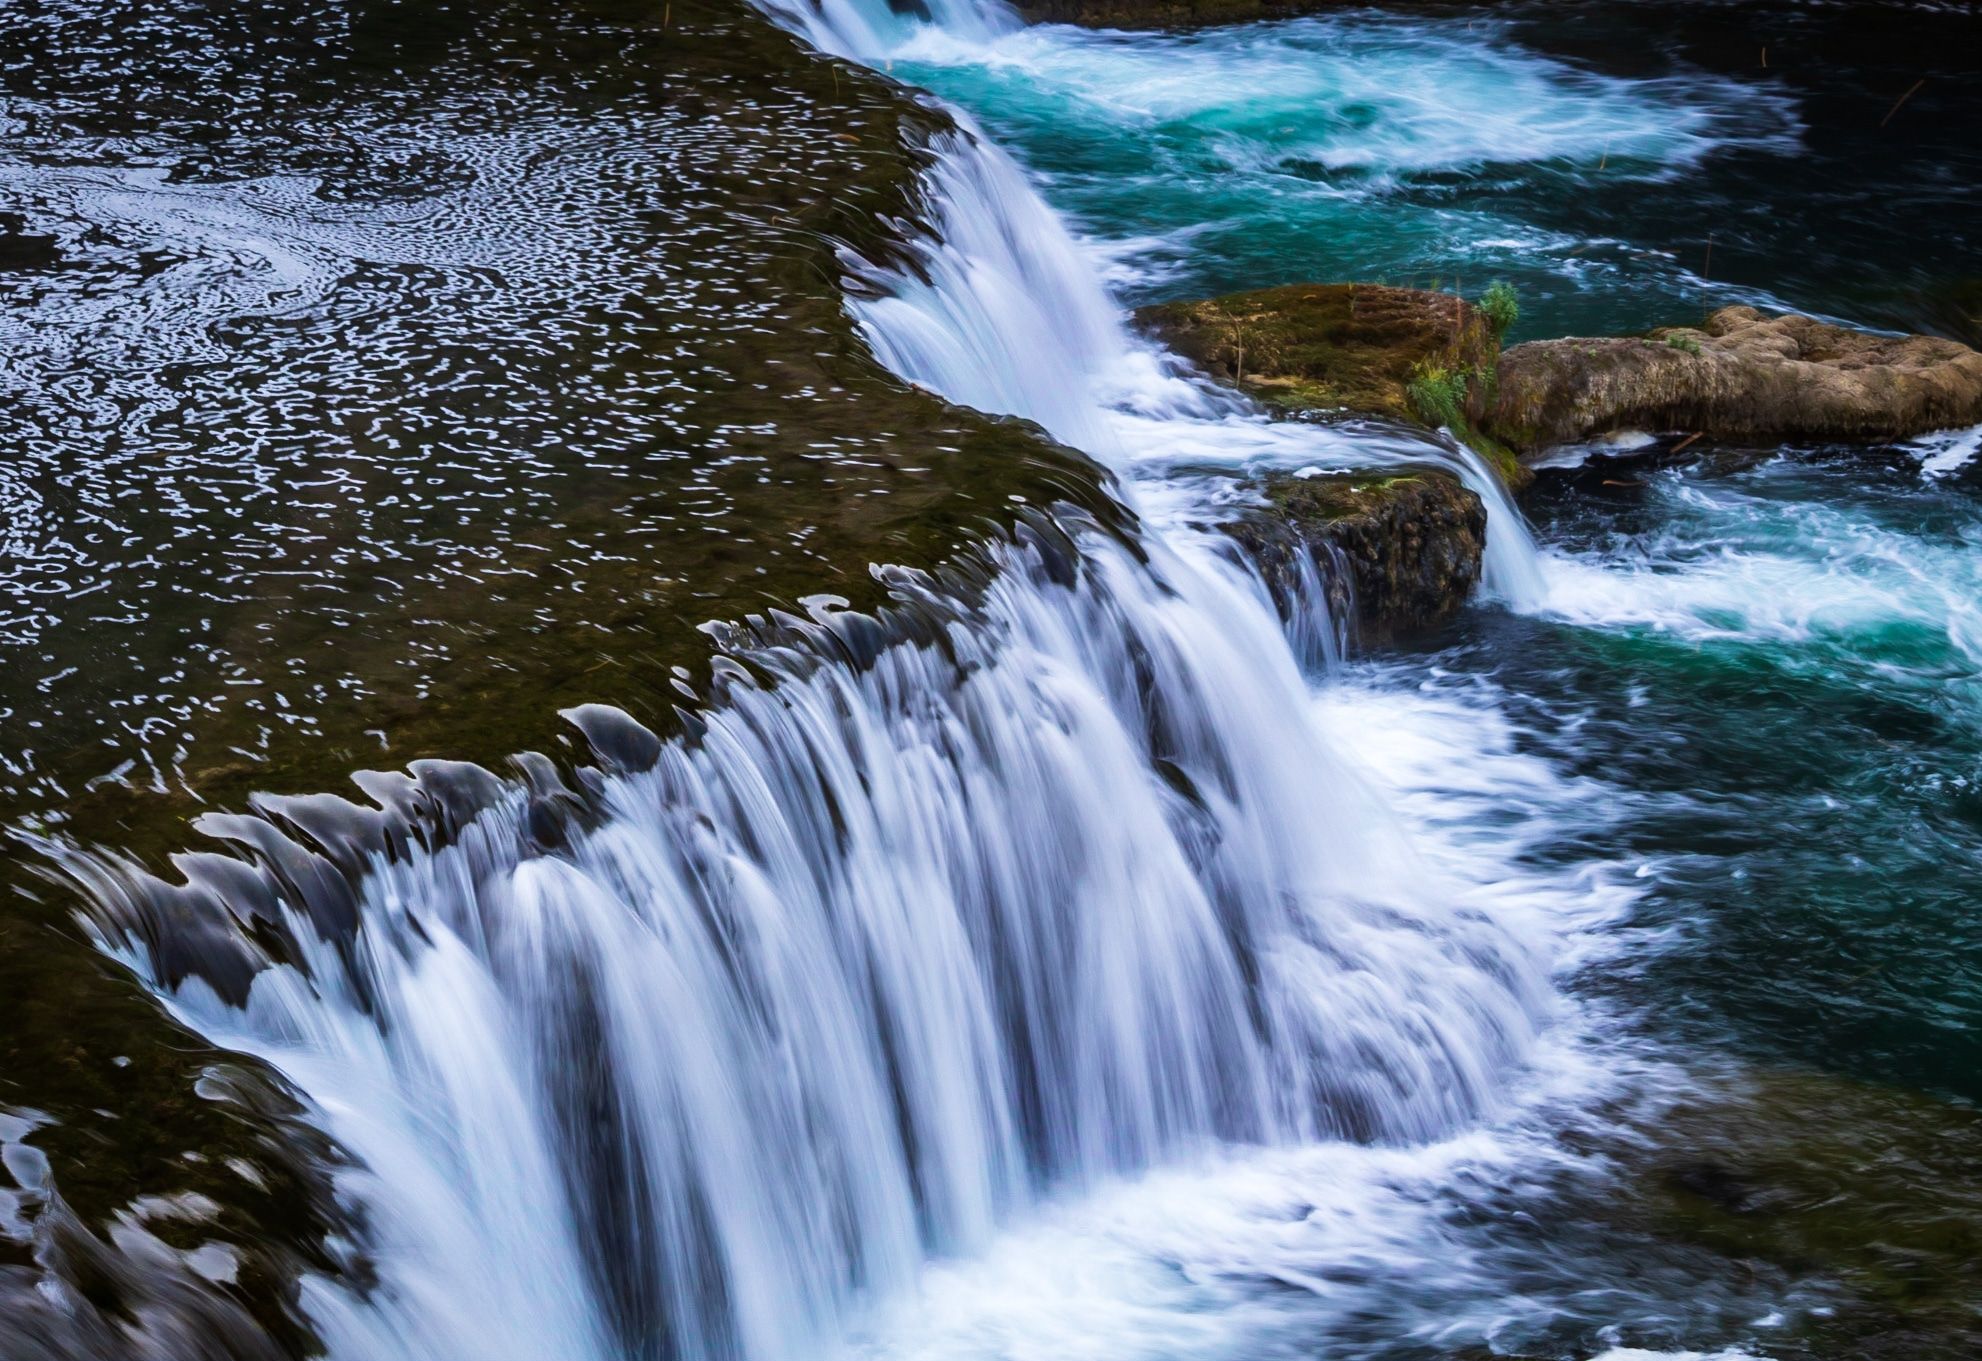
Flowing Waterfall
A waterfall flows over a rocky ledge. The water flows smoothly around the ledge. Surrounding rocks are partially covered with green moss. Adding contrast to the wet stones of the waterfall.
High-angle shot captures a waterfall flowing over a rocky ledge. The water appears in motion smoothly against the sharp texture of the rocks. The shot colors are white, blue, green, and brown. The shot suggests a sense of energy and highlights the beauty of nature.
Labels: Nature, Outdoors, Water, Waterfall, Scenery, Stream, Creek, Rock, Rocky Ledge